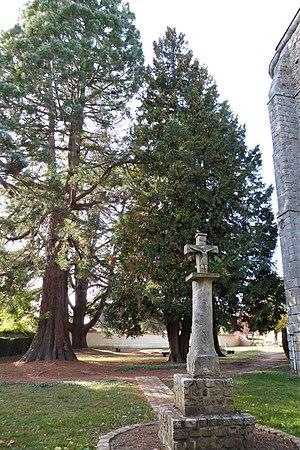
crucifix et séquoia del'église Saint-Rémy, Faverolles, Eure-et-Loir, France.
Faverolles est une commune française située dans le département d'Eure-et-Loir en région Centre-Val de Loire.